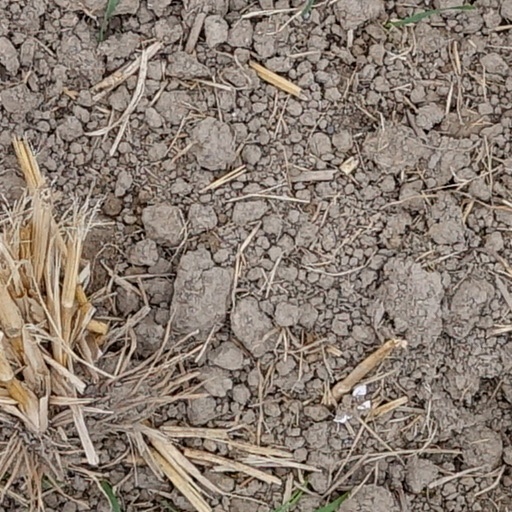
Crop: wheat